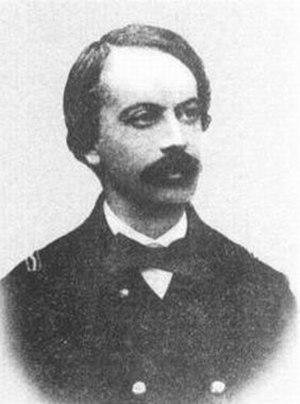
Guglielmo Acton est un militaire et un sénateur italien. Il a exercé précédemment en qualité d'officier dans la marine du Royaume des Deux-Siciles.